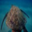
Label: turtle